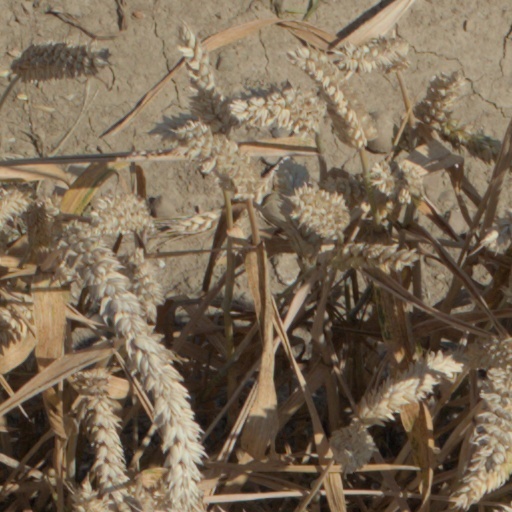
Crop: wheat